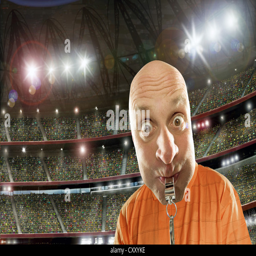
referee with a whistle , soccer stadium